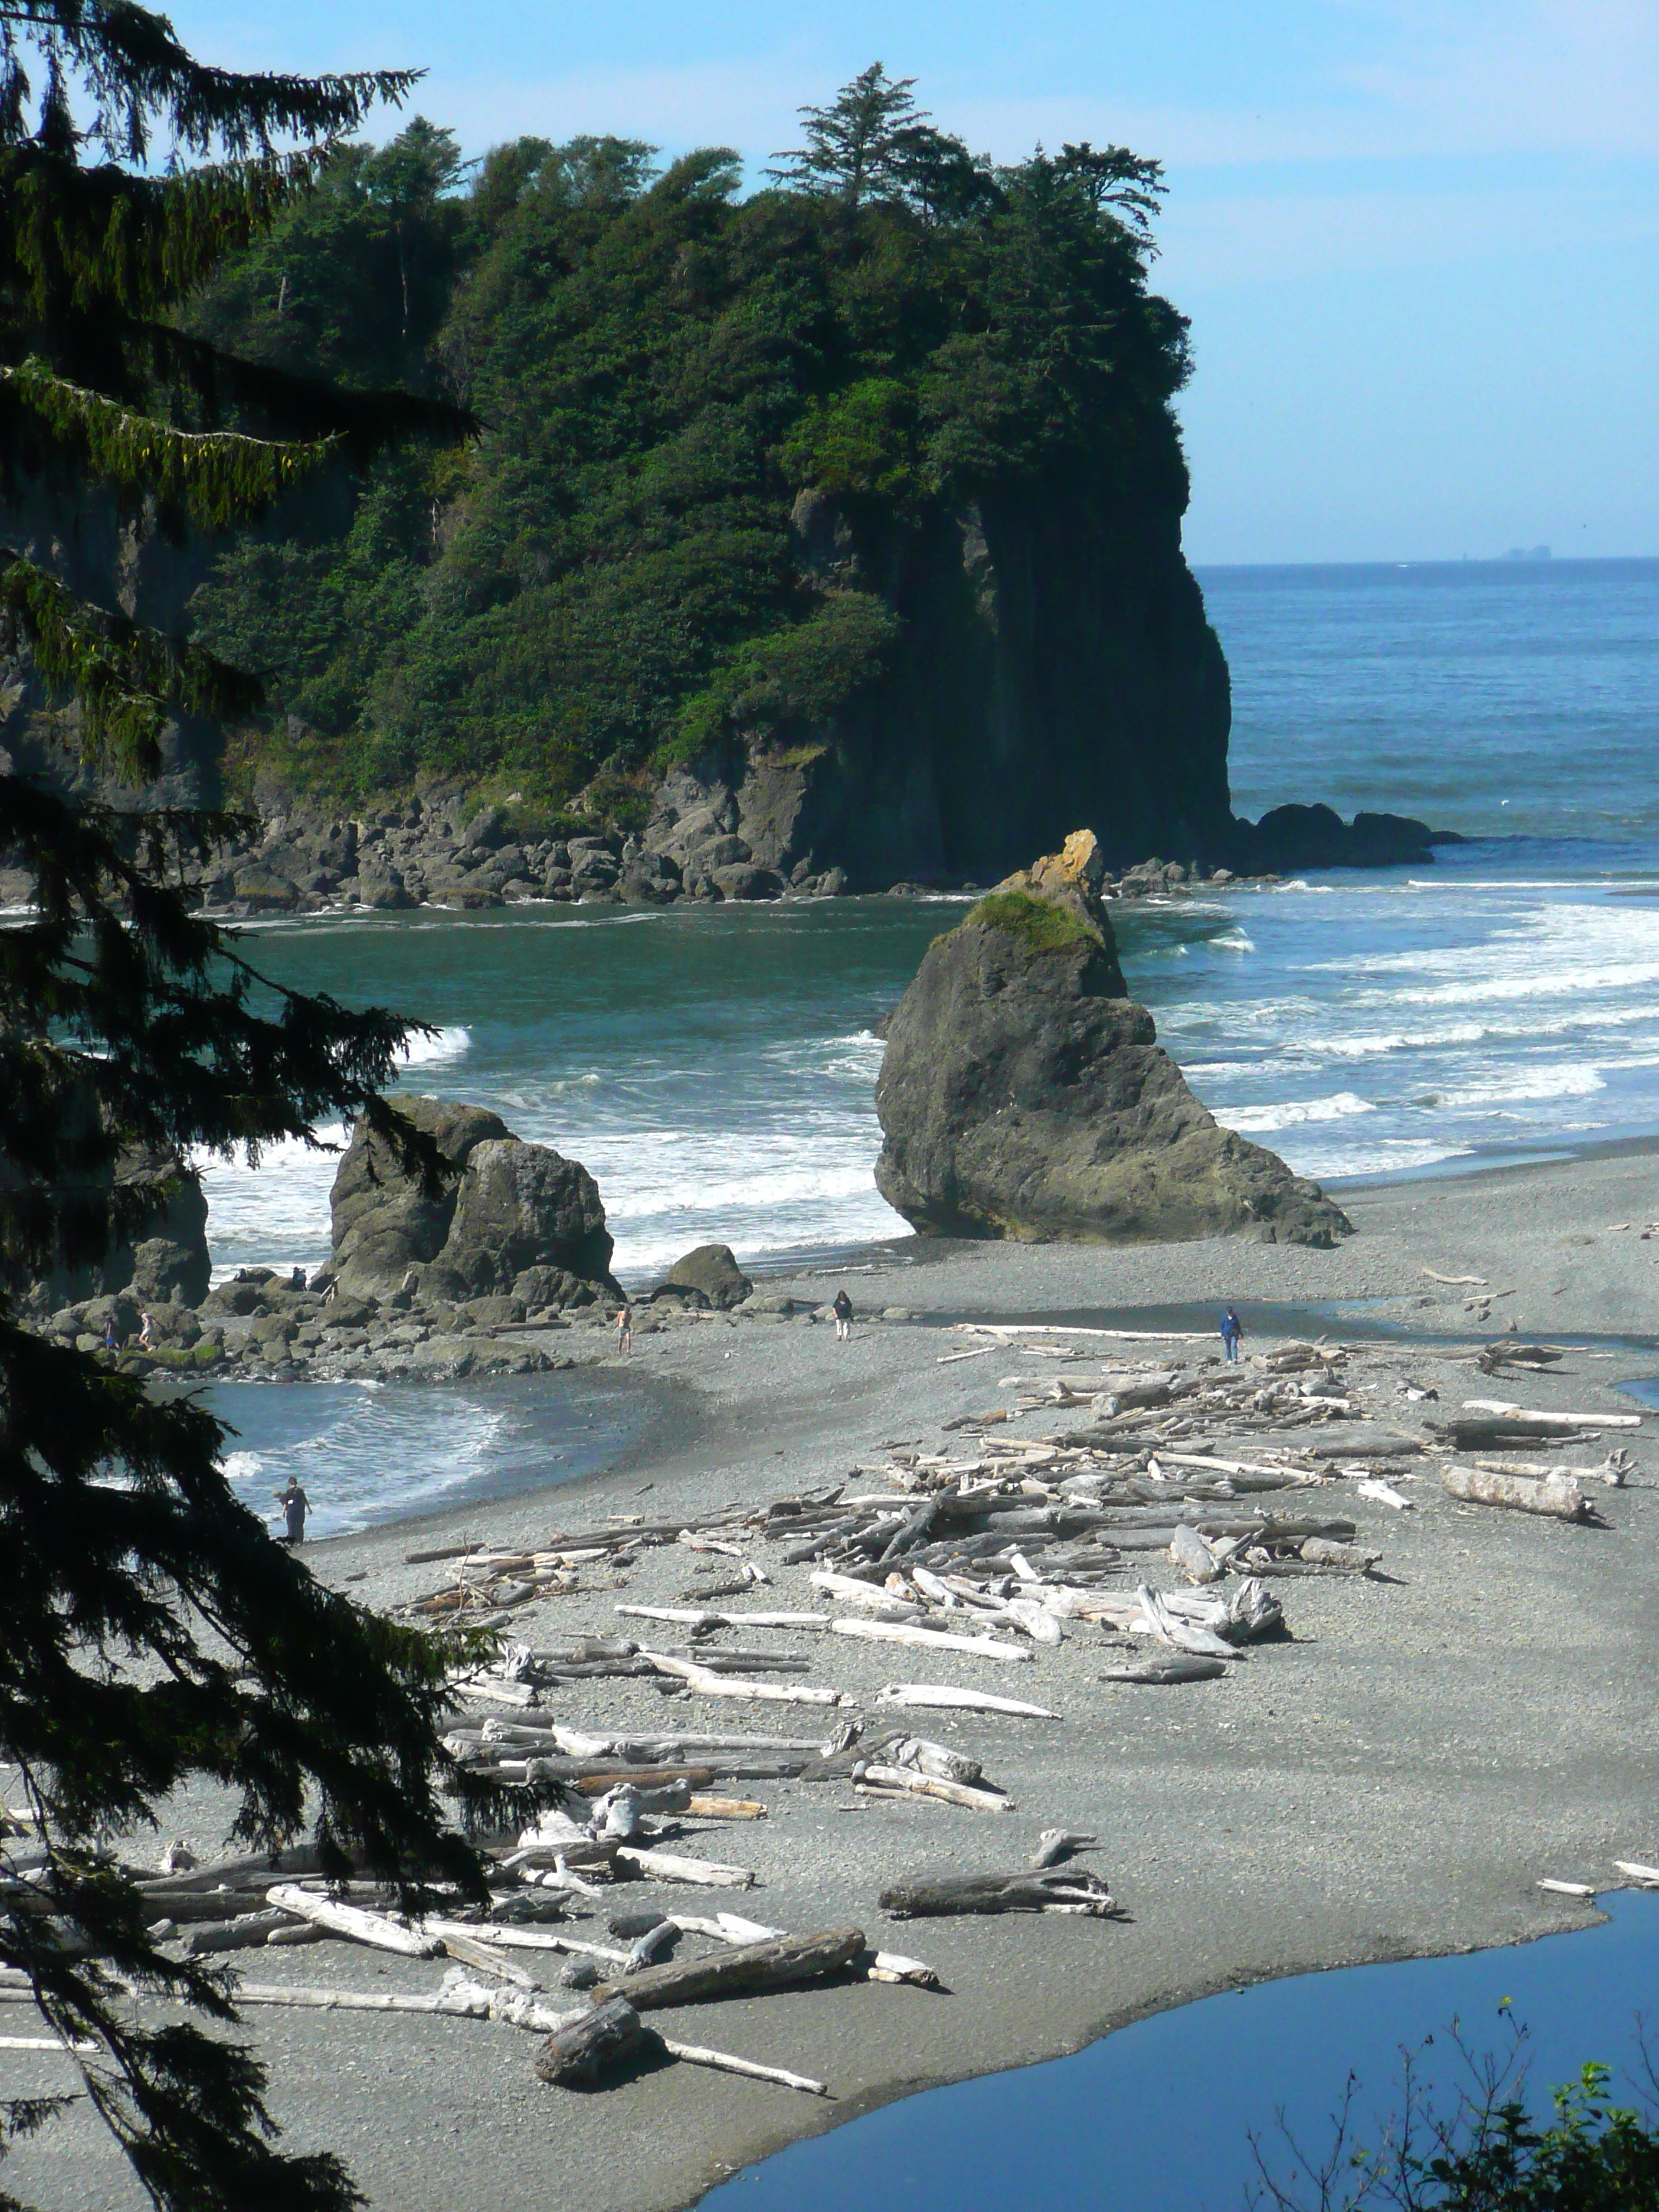
beach, landscape, sea, coast, water, rock, ocean, shore, wave, vacation, shoreline, cliff, cove, scenery, usa, bay, terrain, material, body of water, washington, rocks, pacific, cape, islet, landform, olympic national park, geographical feature, ruby beach